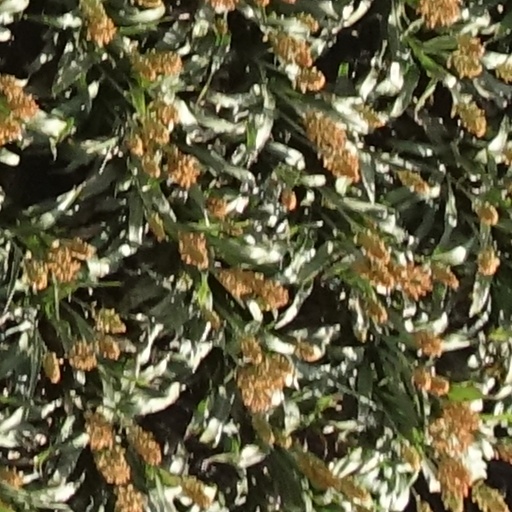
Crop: sorghum